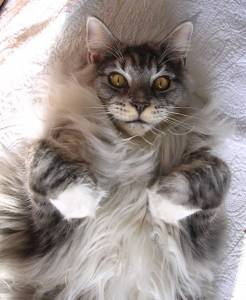
Breed: maine coon